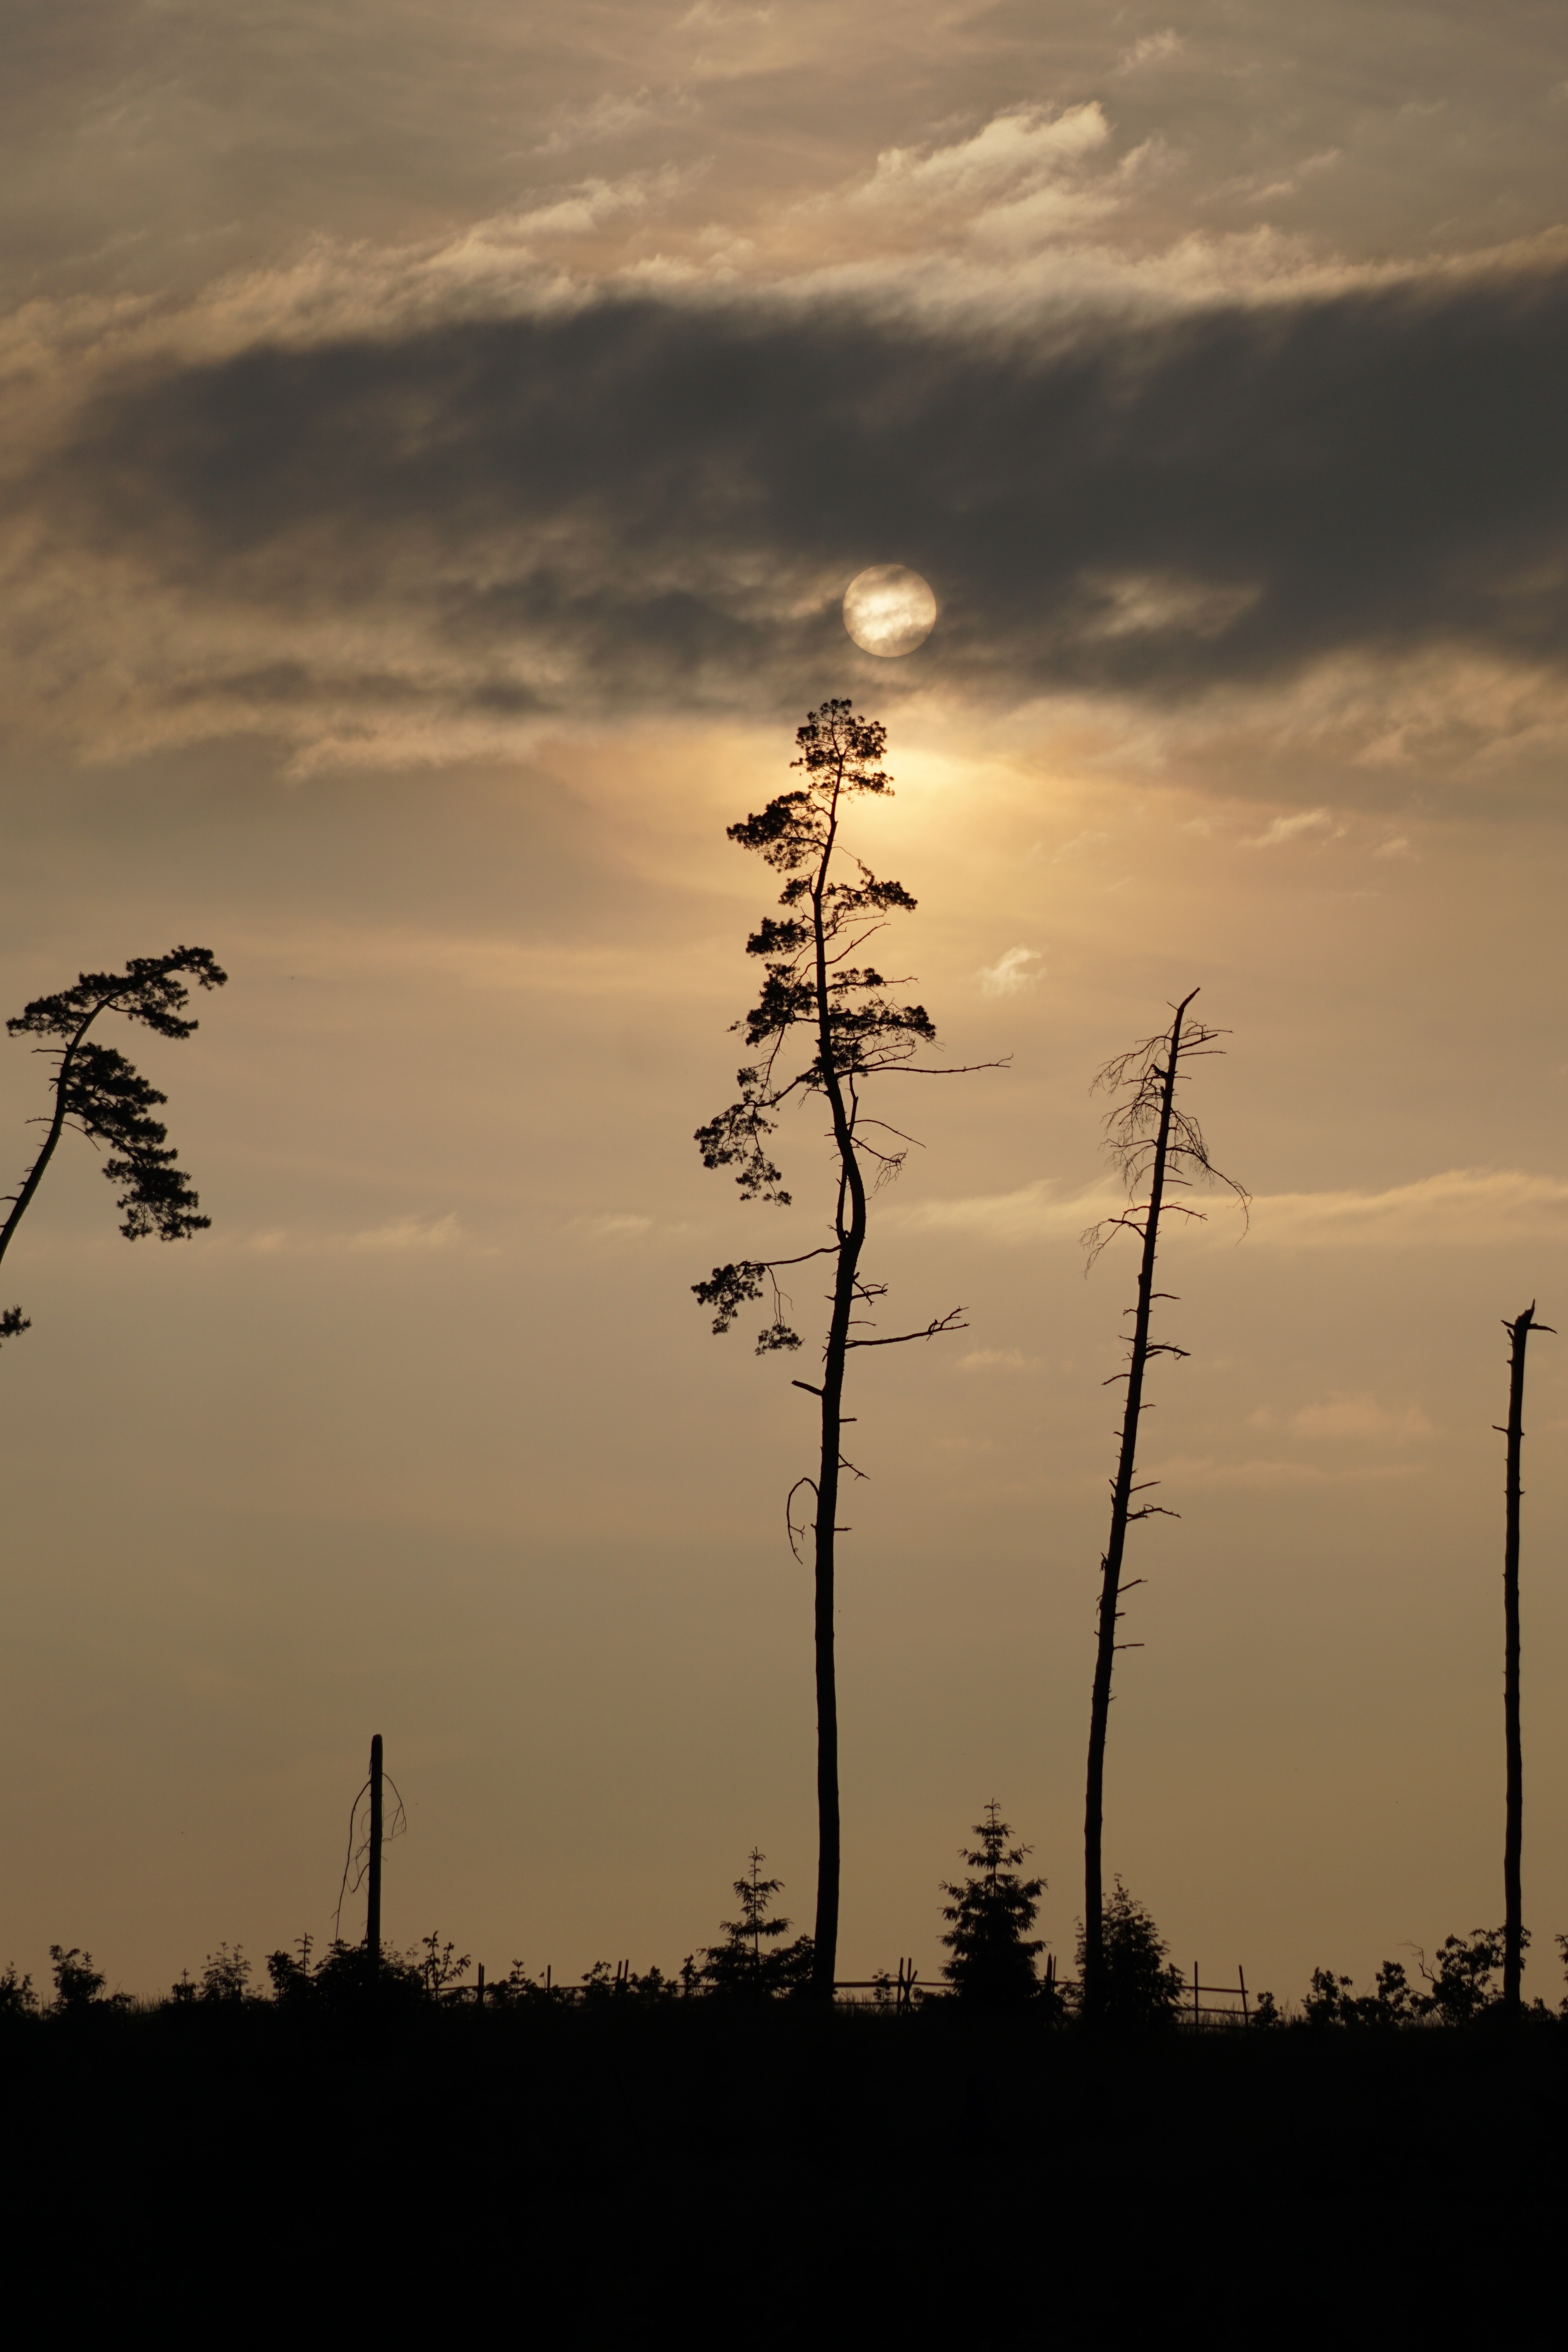
tree, nature, horizon, silhouette, cloud, sky, sun, sunrise, sunset, field, sunlight, morning, wind, dawn, atmosphere, dusk, pine, evening, dead, trees, clouds, afterglow, meteorological phenomenon, atmospheric phenomenon